Naval Academy Jewish Chapel

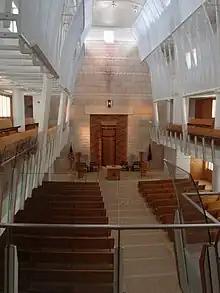
Naval Academy Jewish Chapel

The building was designed by Maryland architect Joseph Boggs and was built by The Whiting-Turner Contracting Company. The entrance pavilion has elements related to the center bay of Thomas Jefferson's Monticello. Levy purchased Monticello in 1834 and restored it because of his admiration for Jefferson, who died in 1826. The chapel includes a nearly high wall that is a replica of the Western Wall in Jerusalem. The wall is made of Jerusalem stone. The roof of the building is constructed of copper. The architecture of the exterior is consistent with nearby Bancroft Hall.